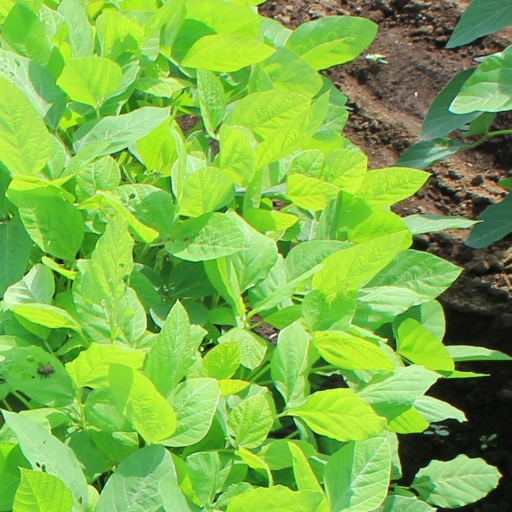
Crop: soybean